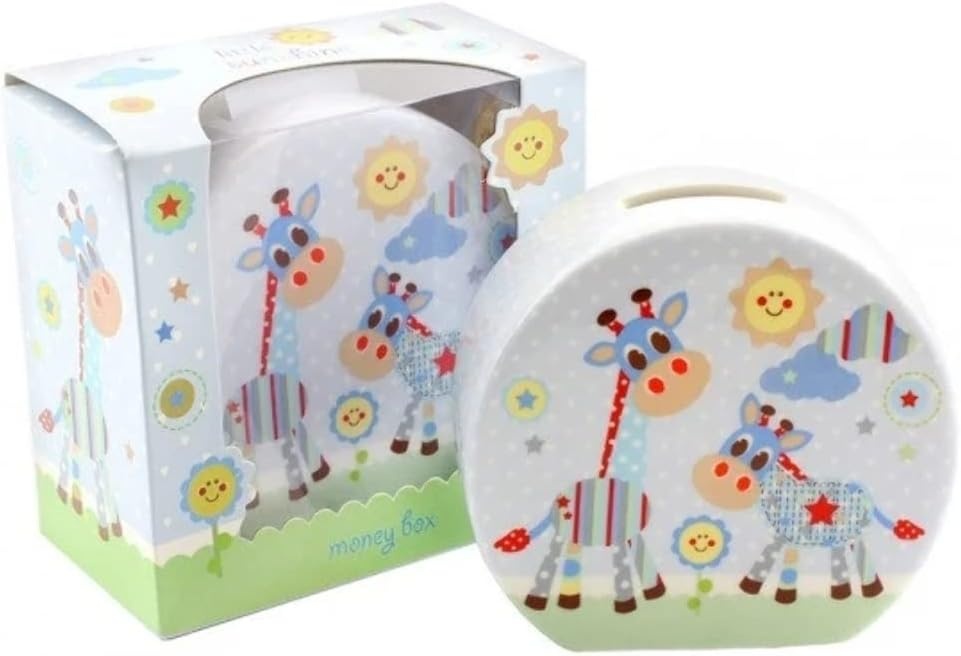
Lesser and Pavey - Little Treats Little Sunshine Money Box (Blue)
little sunshine collection money box/inc matching bag Adorable ceramic money box Giraffe and zebra themes Available in a pretty blue colour Little Sunshine Range Leonardo Collection
Brand: hanrattycraftsgifts.co.uk
Category: Home & Garden > Decor > Piggy Banks & Money Jars > Money Jars